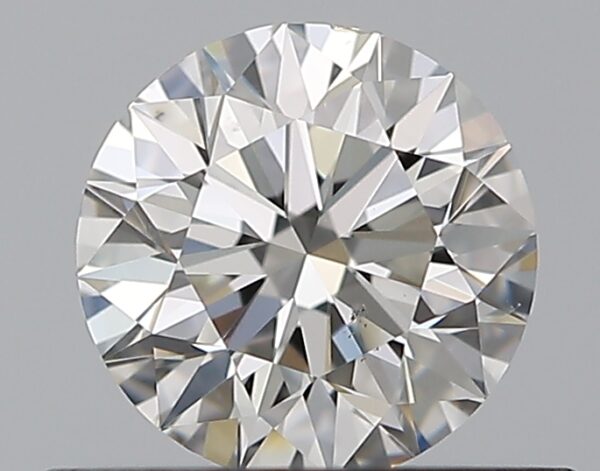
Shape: round
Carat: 0.51
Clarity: VS2
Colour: G
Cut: EX
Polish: EX
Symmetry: EX
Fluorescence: N
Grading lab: GIA
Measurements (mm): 5.07 x 5.11 x 3.2